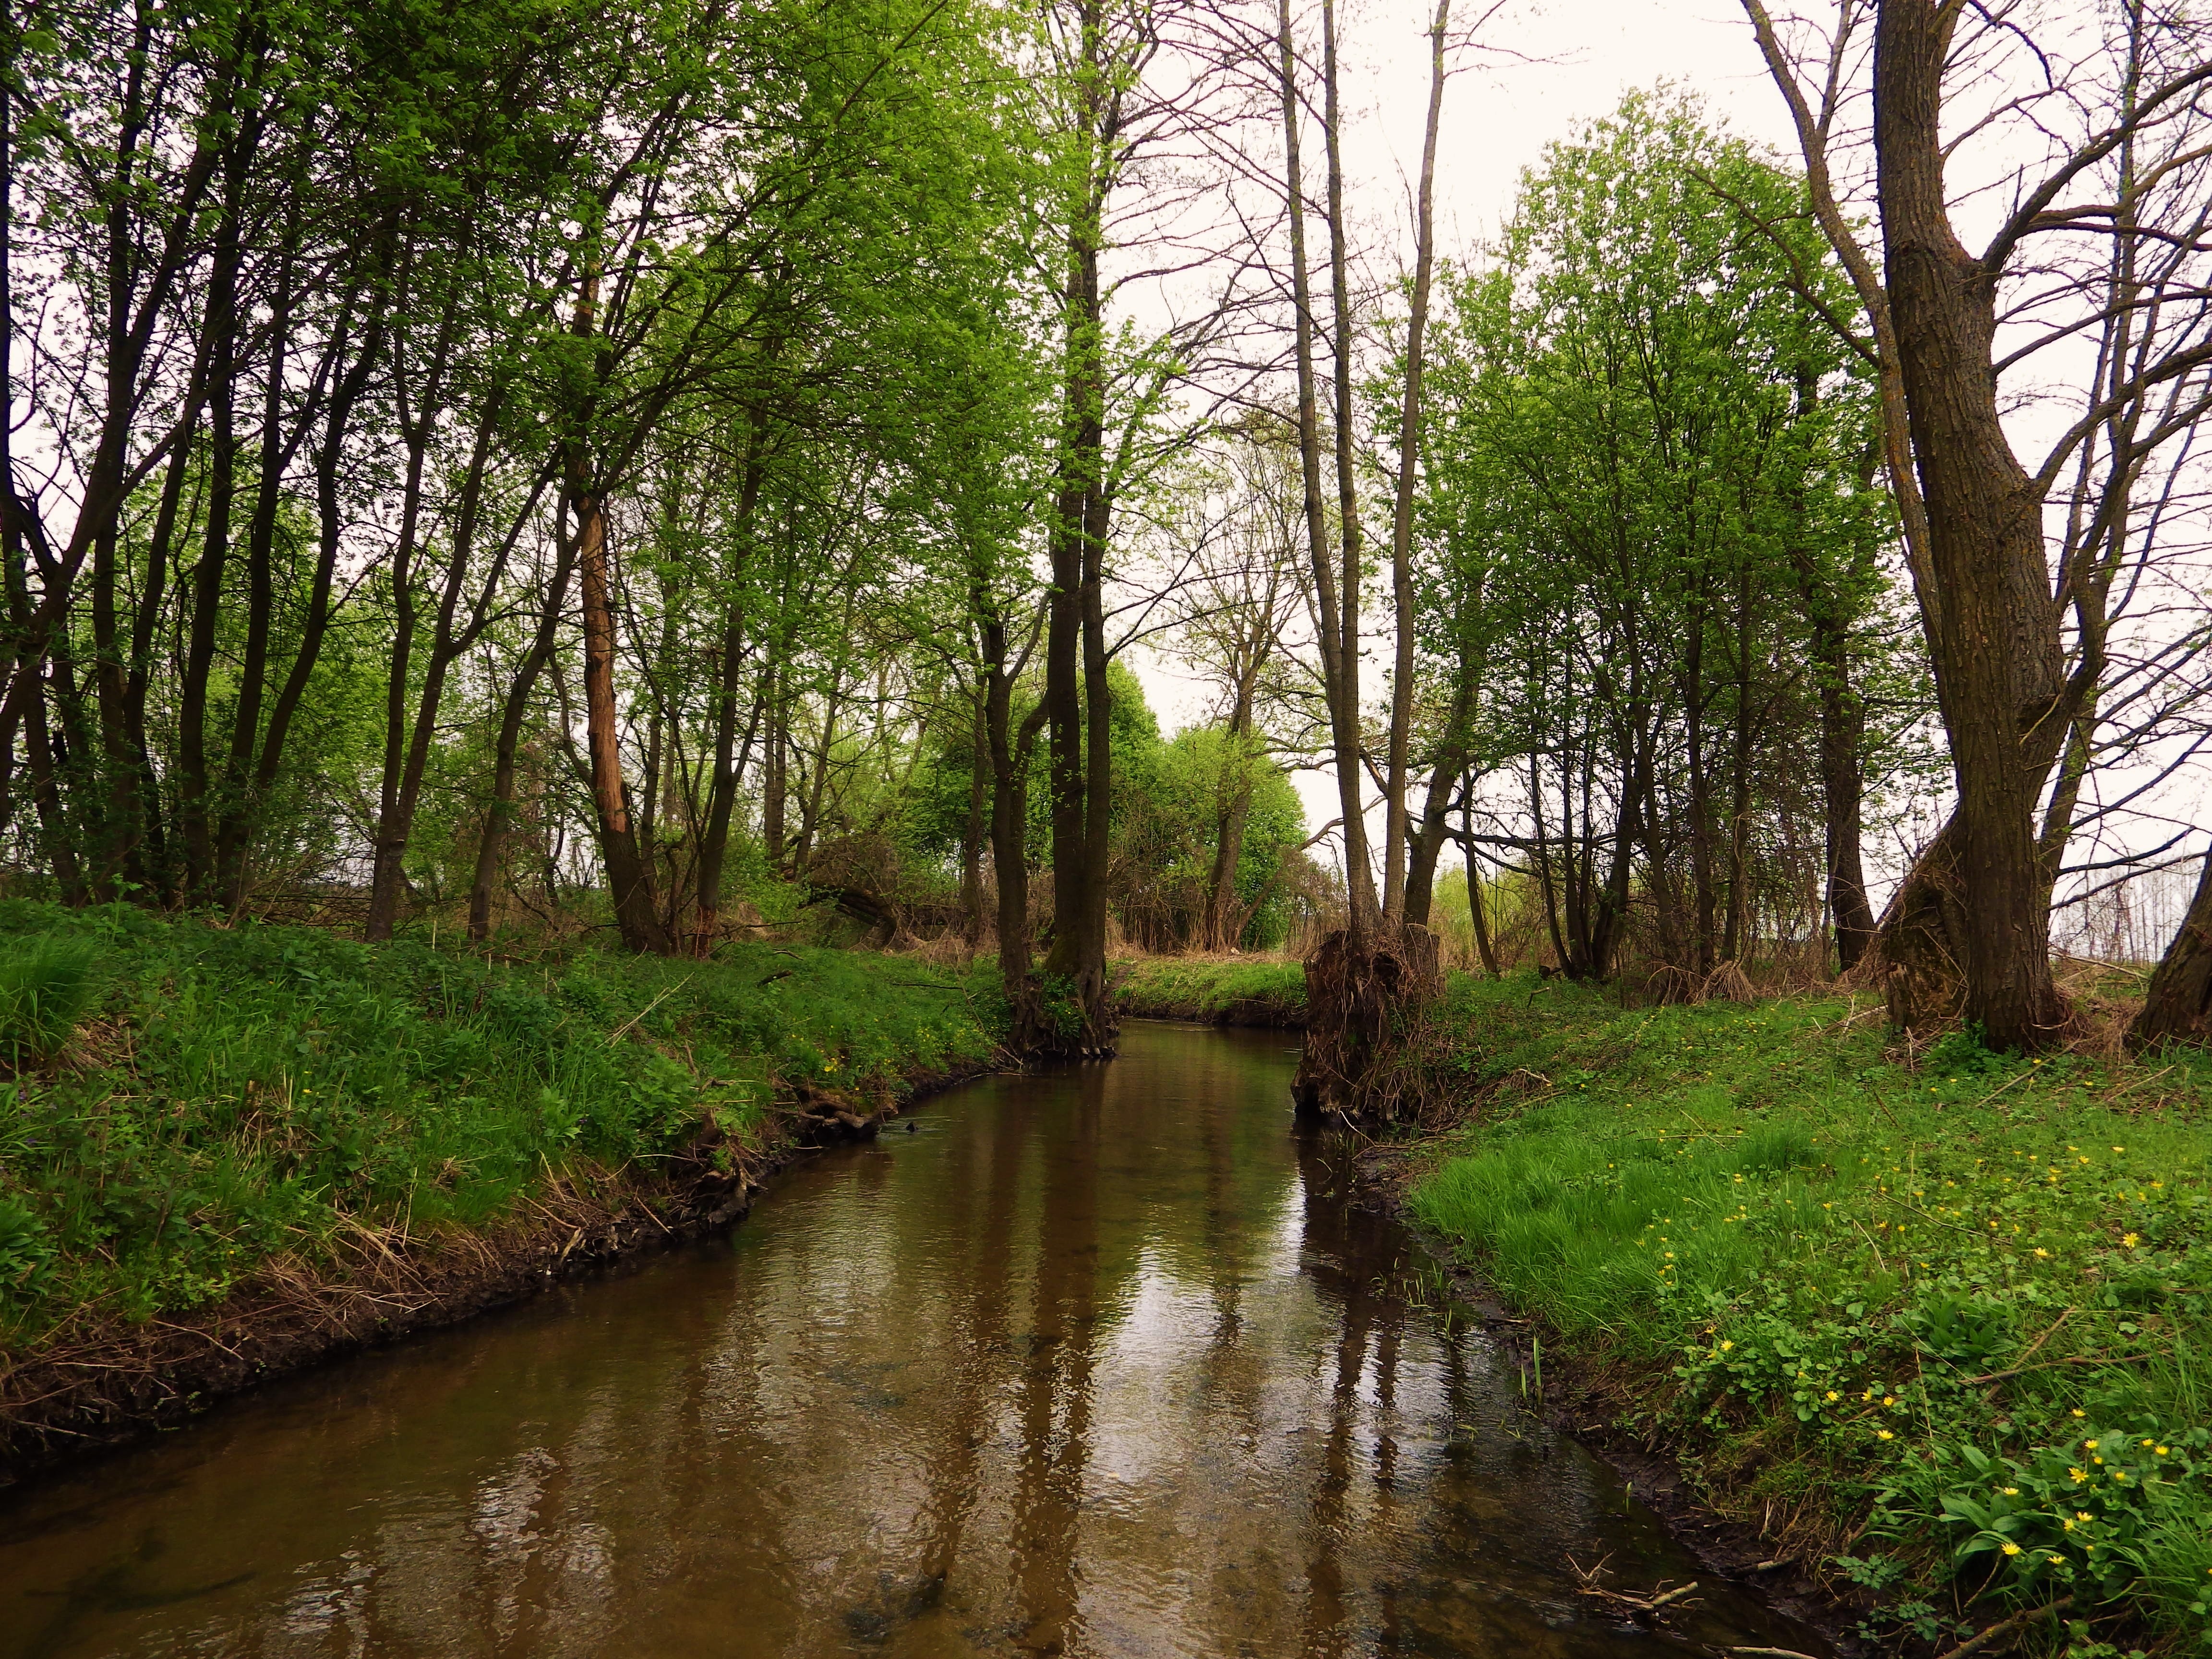
landscape, tree, water, nature, forest, creek, swamp, wilderness, trail, leaf, river, canal, pond, stream, brook, spring, jungle, autumn, waterway, body of water, wetland, woodland, habitat, ecosystem, watercourse, rural area, landform, natural environment, geographical feature, woody plant, bayou, riparian forest